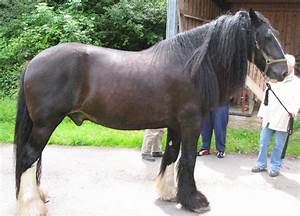
Label: horse